Infrastructure Investment and Jobs Act

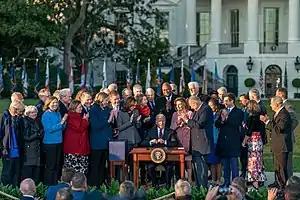
President Biden signing the Infrastructure Investment and Jobs Act into law on November 15, 2021

In early August, nine moderate Democrats called for an immediate House vote on the bill, citing a desire not to lose the momentum from the Senate passage of the bill. They committed to voting against taking up the reconciliation resolution until there was a vote on the bipartisan infrastructure bill. While both Biden and House Speaker Nancy Pelosi had reversed earlier positions to support passing the bipartisan bill separately, progressives including Congressional Progressive Caucus chairwoman Pramila Jayapal and Senator Bernie Sanders maintained that it be utilized as leverage to pass the most expensive reconciliation bill possible. The lack of a deal caused a late September House vote to be postponed. On October 2, Pelosi set a new deadline of October 31. By October 28, Jayapal and other progressive leaders indicated that they were willing to vote on the bill separately, but Sanders and others opposed this. On October 31, a majority of progressives signaled that they would support both bills.